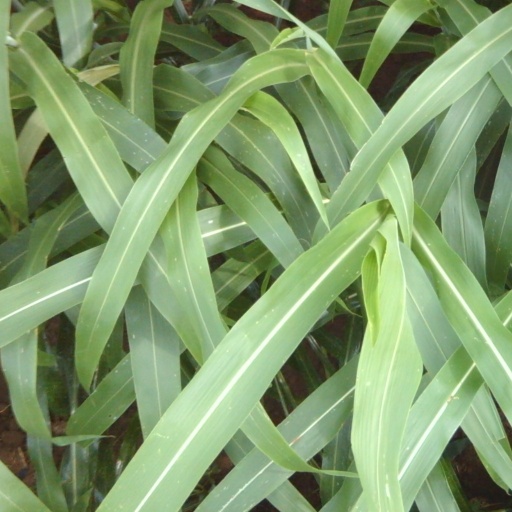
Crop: sorghum